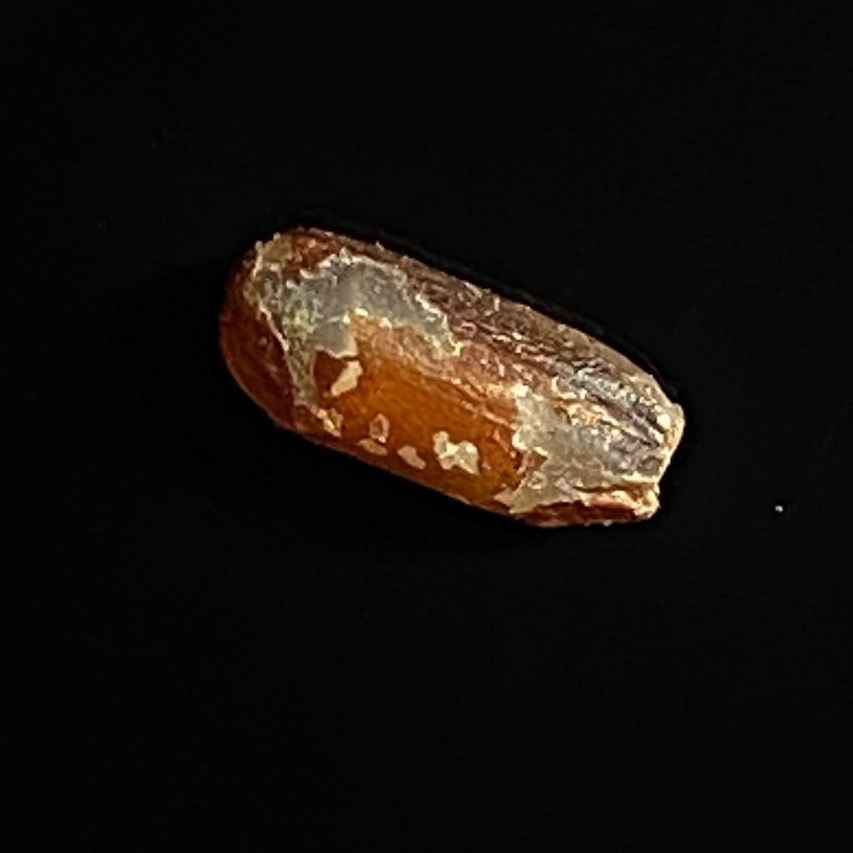
Rice variety: Lal_Biroi